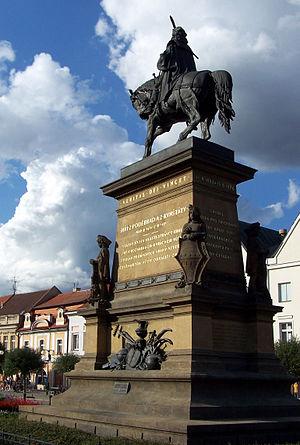
Cet article recense les statues équestres en République tchèque.